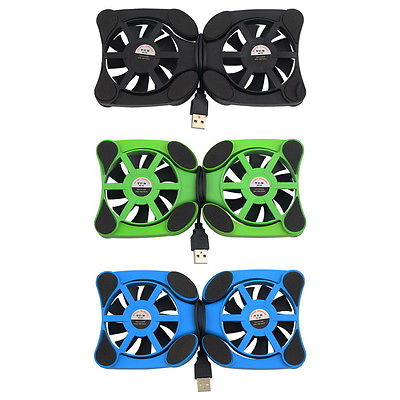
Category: fan